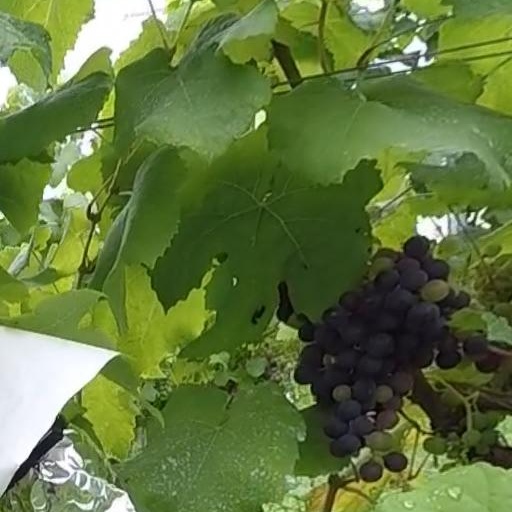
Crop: grape